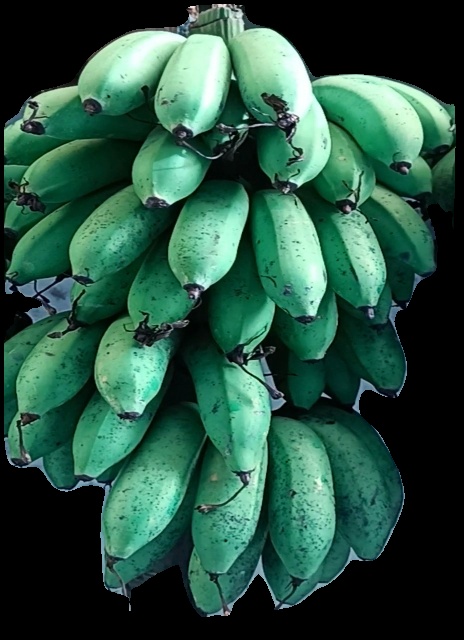
Variety: rasbale
Grade: grade2